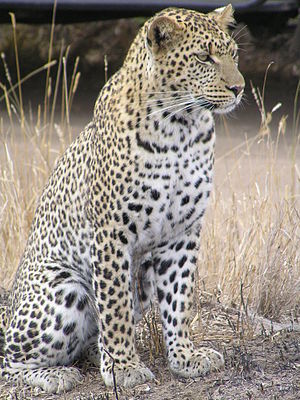
Afrikansk leopard
Den afrikanske leopard er en underart af leopard forekommende i størsteparten af subsaharisk Afrika. Ifølge genetiske undersøgelser regnes alle afrikanske leoparder som tilhørende samme underart.